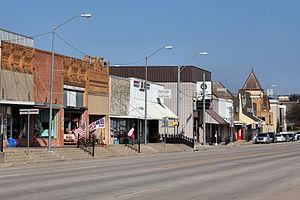
La ville de Mart est située dans les comtés de Limestone et McLennan, dans l’État du Texas, aux États-Unis. Sa population s’élevait à 2 209 habitants lors du recensement des États-Unis de 2010, estimée à 1 944 habitants en 2018.